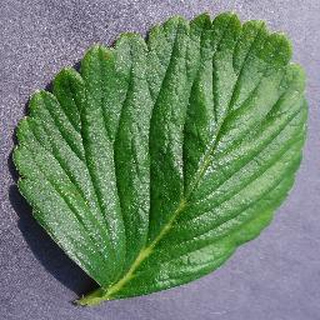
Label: healthy_strawberry